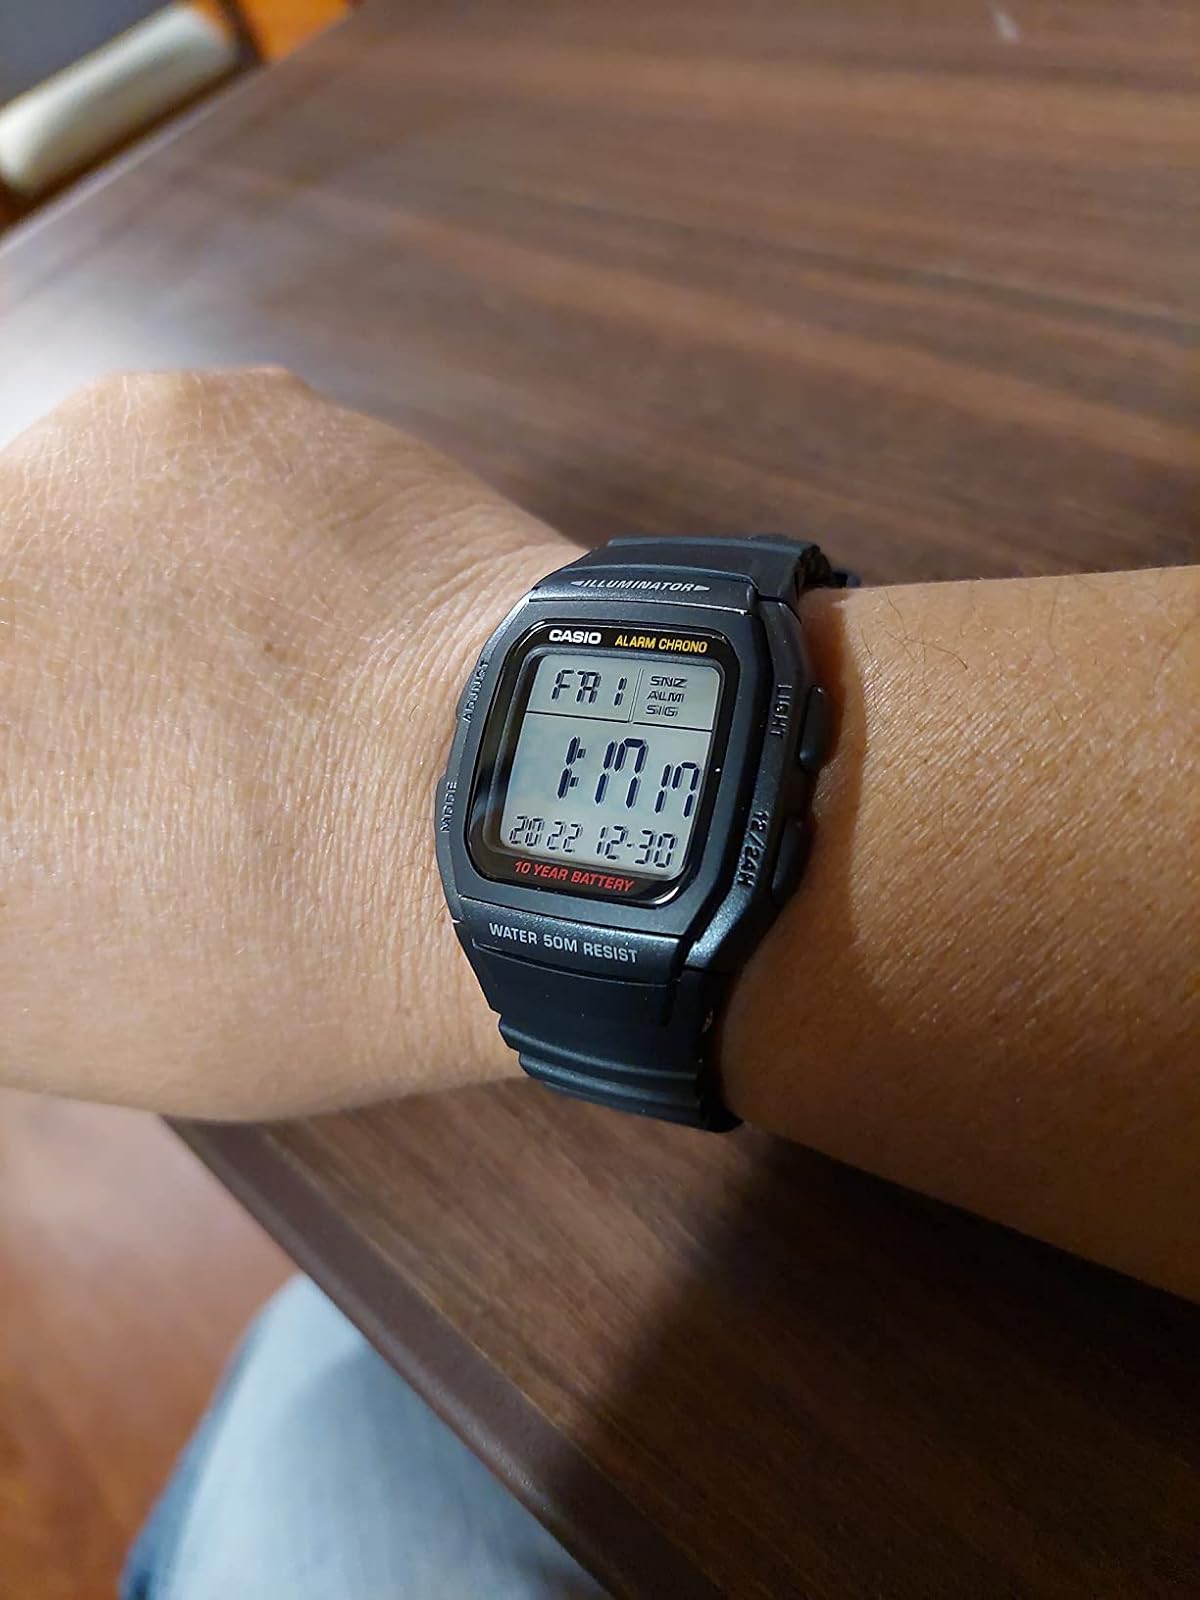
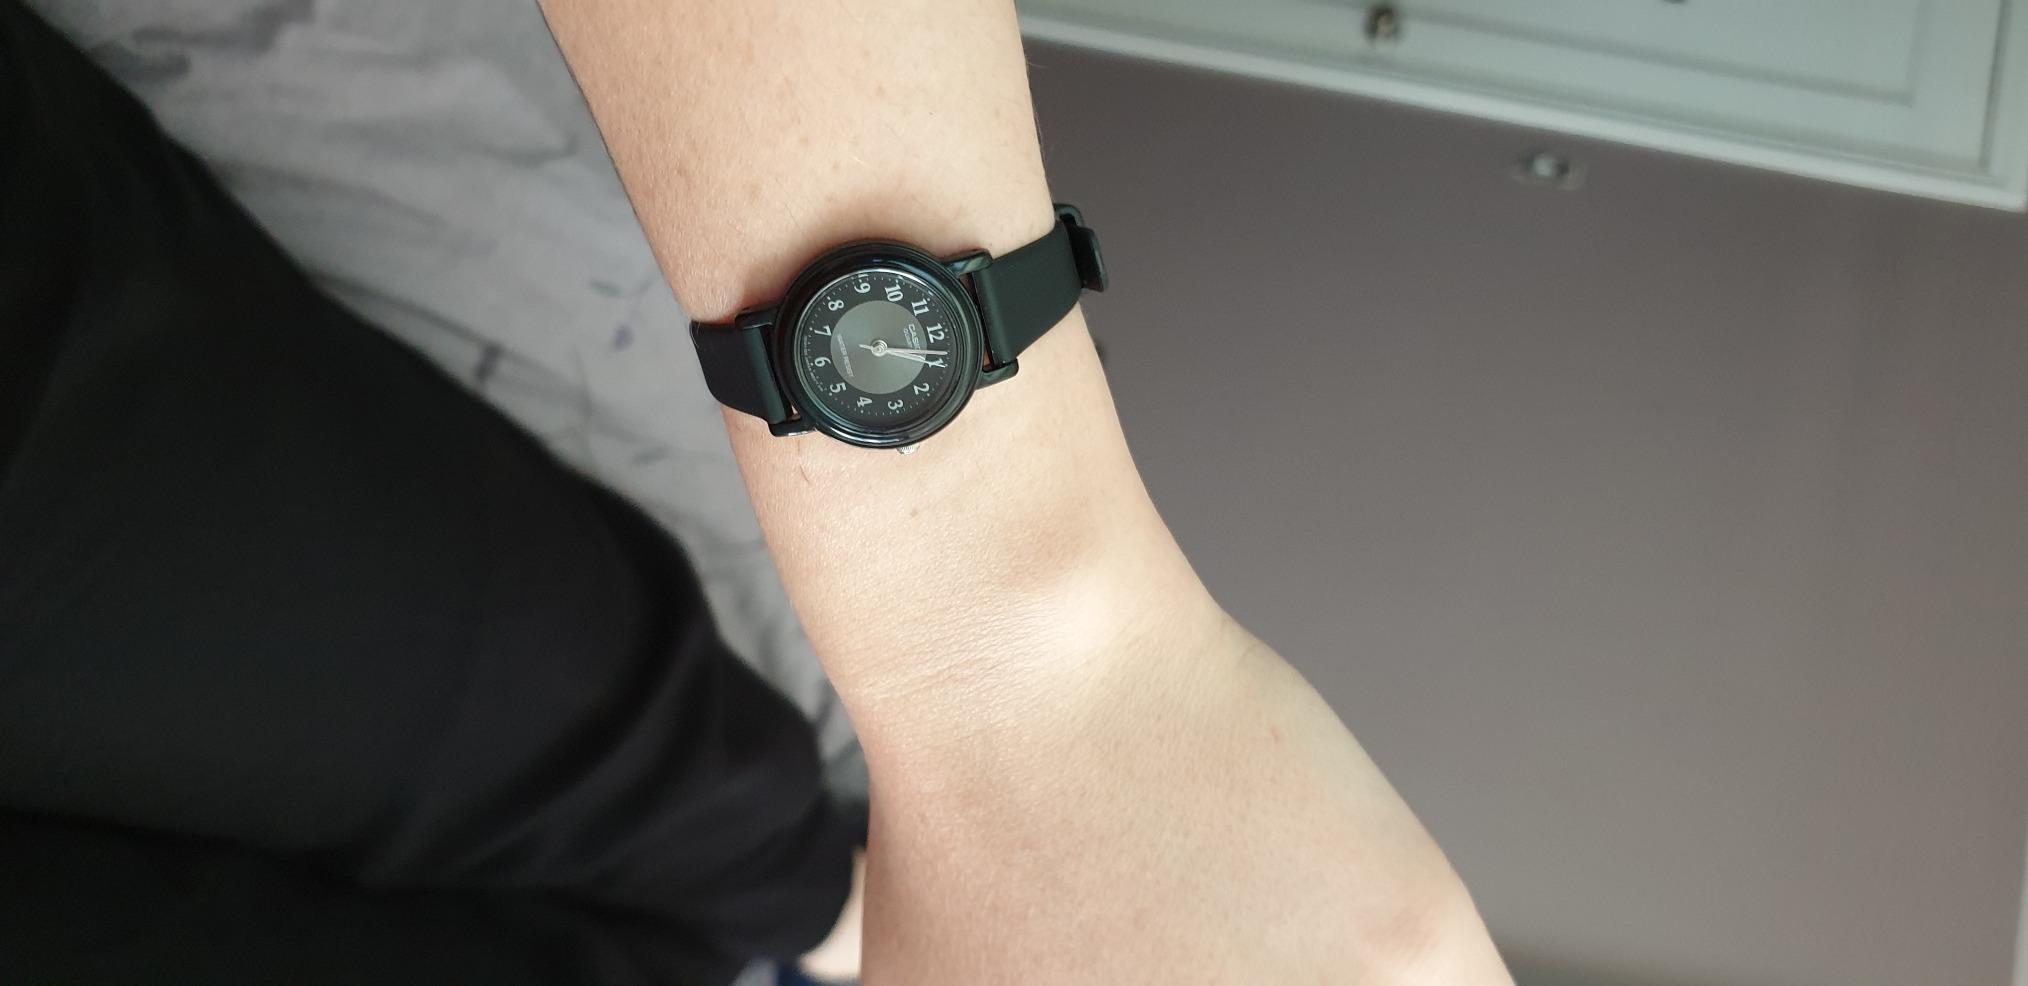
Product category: accessories_watch
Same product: no